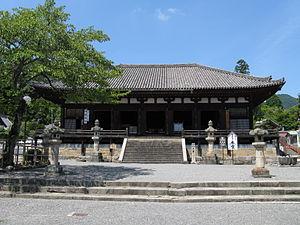
Le Taima-dera est un temple bouddhiste situé à Katsuragi, préfecture de Nara au Japon, fondé en 612 par le prince impérial Maroko, frère du prince Shotoku. Le temple est déplacé à son emplacement actuel en 681 par le petit-fils du prince Maroko et sert de temple principal, ou honzan de la secte Hosso à présent disparue. Le principal objet de vénération du temple est le Yakushi mais l'attraction la plus populaire est le Taima Mandala, représentation picturale de la Terre pure et lieu de pèlerinage pour les bouddhistes de la Terre pure.
Le terme « trésor national » est utilisé au Japon depuis 1897 pour désigner les biens les plus précieux du patrimoine culturel du Japon bien que la définition et les critères aient changé depuis la création du terme. Les bâtiments des temples bouddhistes de cette liste ont été classés Trésors nationaux du Japon quand la loi pour la protection des biens culturels est entrée en vigueur le 9 juin 1951. Les pièces sont choisies par le ministère de l'Éducation, de la Culture, des Sports, des Sciences et de la Technologie sur le fondement de leur « valeur artistique ou historique particulièrement élevée ». Cette liste présente 152 entrées de bâtiments de temples Trésors nationaux de la fin du VIIᵉ siècle classique au début de l'époque d'Edo moderne du XIXᵉ siècle. Le nombre d'édifices répertoriés dans cette liste est supérieur à 152, parce que, dans certains cas, des groupes de bâtiments liés entre eux sont réunis pour former une seule entrée. Les structures comprennent des bâtiments principaux tels que le kon-dō, le hon-dō, le butsuden, des pagodes, des portes, un beffroi, des couloirs et d'autres bâtiments et édifices qui font partie d'un temple bouddhiste.
Cette liste présente les structures du Japon datant de l'époque de Heian qui sont désignées biens culturels importants.